Albacete

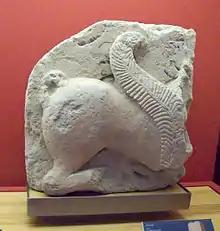
One of the twin , two Iberian sculptures found within the municipal limits.

The origins of the city are uncertain, although the first few confirmations of its existence are found during the Moorish domination of the area, when it was a small Moorish village. Its name is derived from the Arabic , "El Llano" ("the plain") referring to the planiform nature of the geography of the area.